Francis Wheatley (painter)

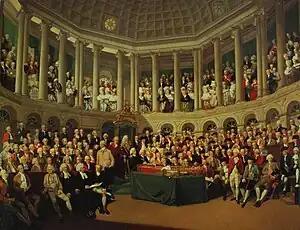
"The Irish House of Commons", 1780

In the summer of 1779 he was in Dublin with Elizabeth, whom he passed off as his wife, and established himself there as a portrait-painter, executing, among other works, the best-known interior of the Irish House of Commons. He also painted the review of the Dublin regiments of the Irish Volunteers in College Green in November 1779, the basis for a best-selling print bought by numerous Irish Patriot supporters. He was careful to include the grandees of Dublin and also exotic visitors such as Princess Dashkov.